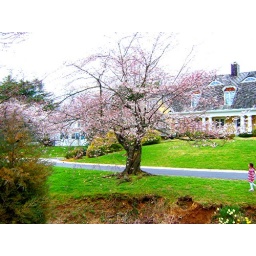
Travelers are separated from this beautiful house by a series of Cherry Trees, a well weathered street and a crumbling bank.